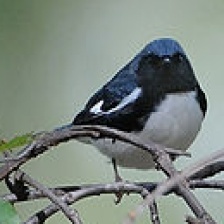
Species: BLACK THROATED WARBLER
Scientific name: SETOPHAGA CAERULESCENS